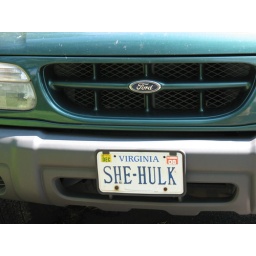
This plate is on a green SUV. It's driver parks on a street in Mount Vernon and bike commutes to DC.